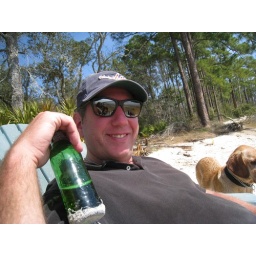
Campbell and Sabina playing at the beach in front of the house